Active protection system

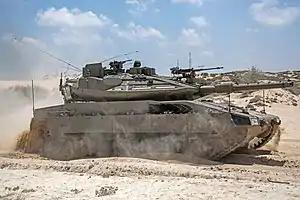
Merkava Mk IVm Windbreaker, fitted with Trophy APS

There are many examples of hard kill countermeasures. The Russian Arena system utilizes a Doppler radar to detect incoming threats and fires munition to eliminate the threat. The Israeli Trophy system fires a multiple explosively formed penetrator (MEFP) to destroy the threat. An American system known as Quick Kill detects incoming threats using an Active Electronically Scanned Array, which assesses the threat, and deploys a smaller rocket countermeasure. Another American system, known as Iron Curtain, utilizes two sensors to reduce false alarms and defeat threats inches from their target by firing a kinetic countermeasure designed to minimize collateral damage. The Russian Afganit active protection system of the Armata AFVs features a millimeter-wavelength radar to detect and track incoming anti-tank munitions. It can reportedly intercept armour-piercing fin-stabilized discarding sabot kinetic energy penetrators in addition to high-explosive anti-tank (HEAT) munitions.